Cannabis in Germany

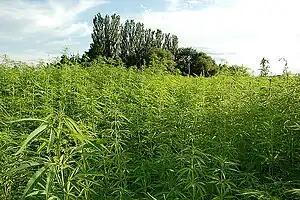
Hanflabyrinth in Berlin, 2009

Cannabis in Germany has been legal for recreational usage by adults (aged 18 and over) in a limited capacity since 1 April 2024, making it the ninth country in the world to legalise the drug. As of February 2024, it has been assessed that 4.5 million Germans use cannabis.